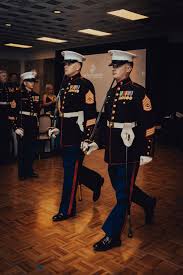
Label: Rs-24